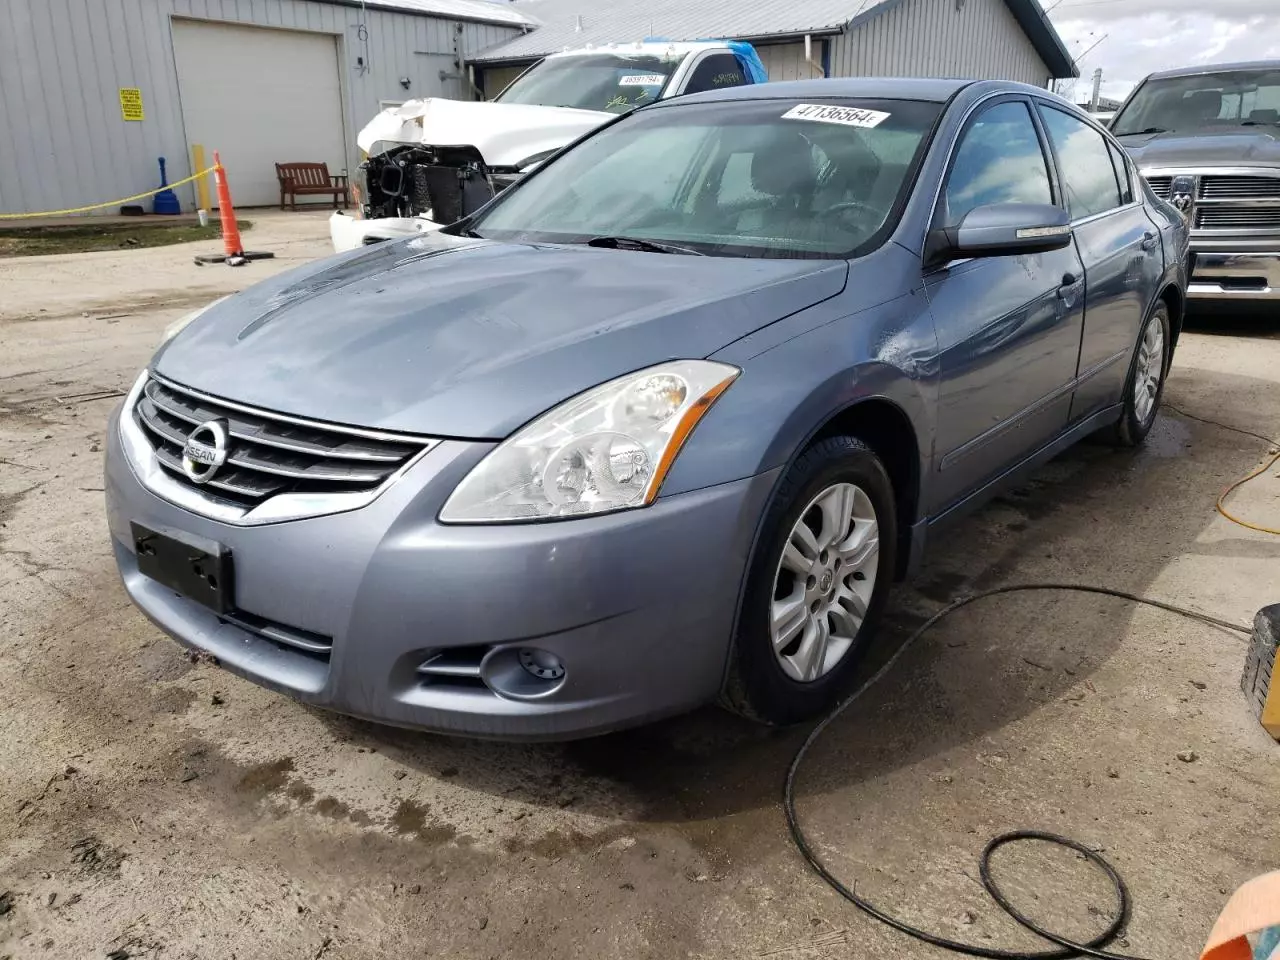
Aucun dommage détecté.
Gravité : aucun